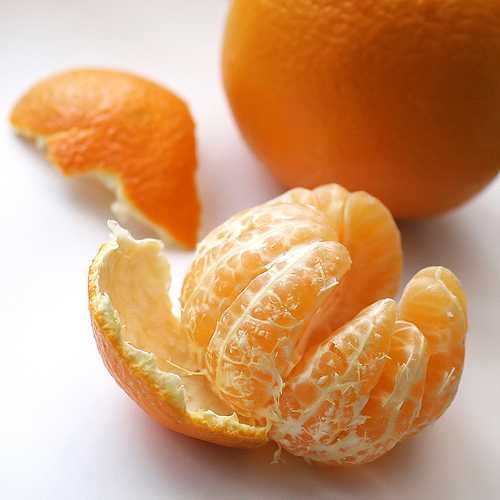
Label: Orange